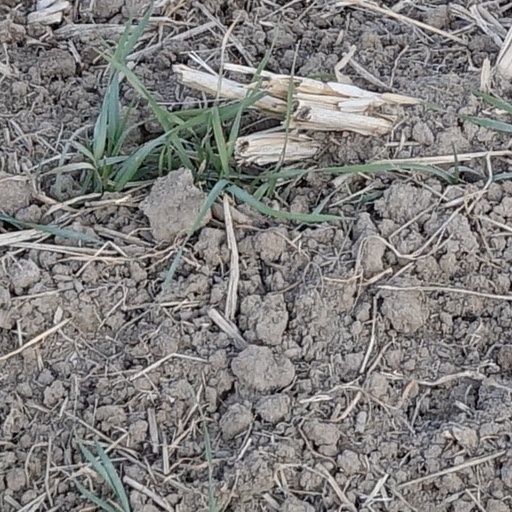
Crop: wheat